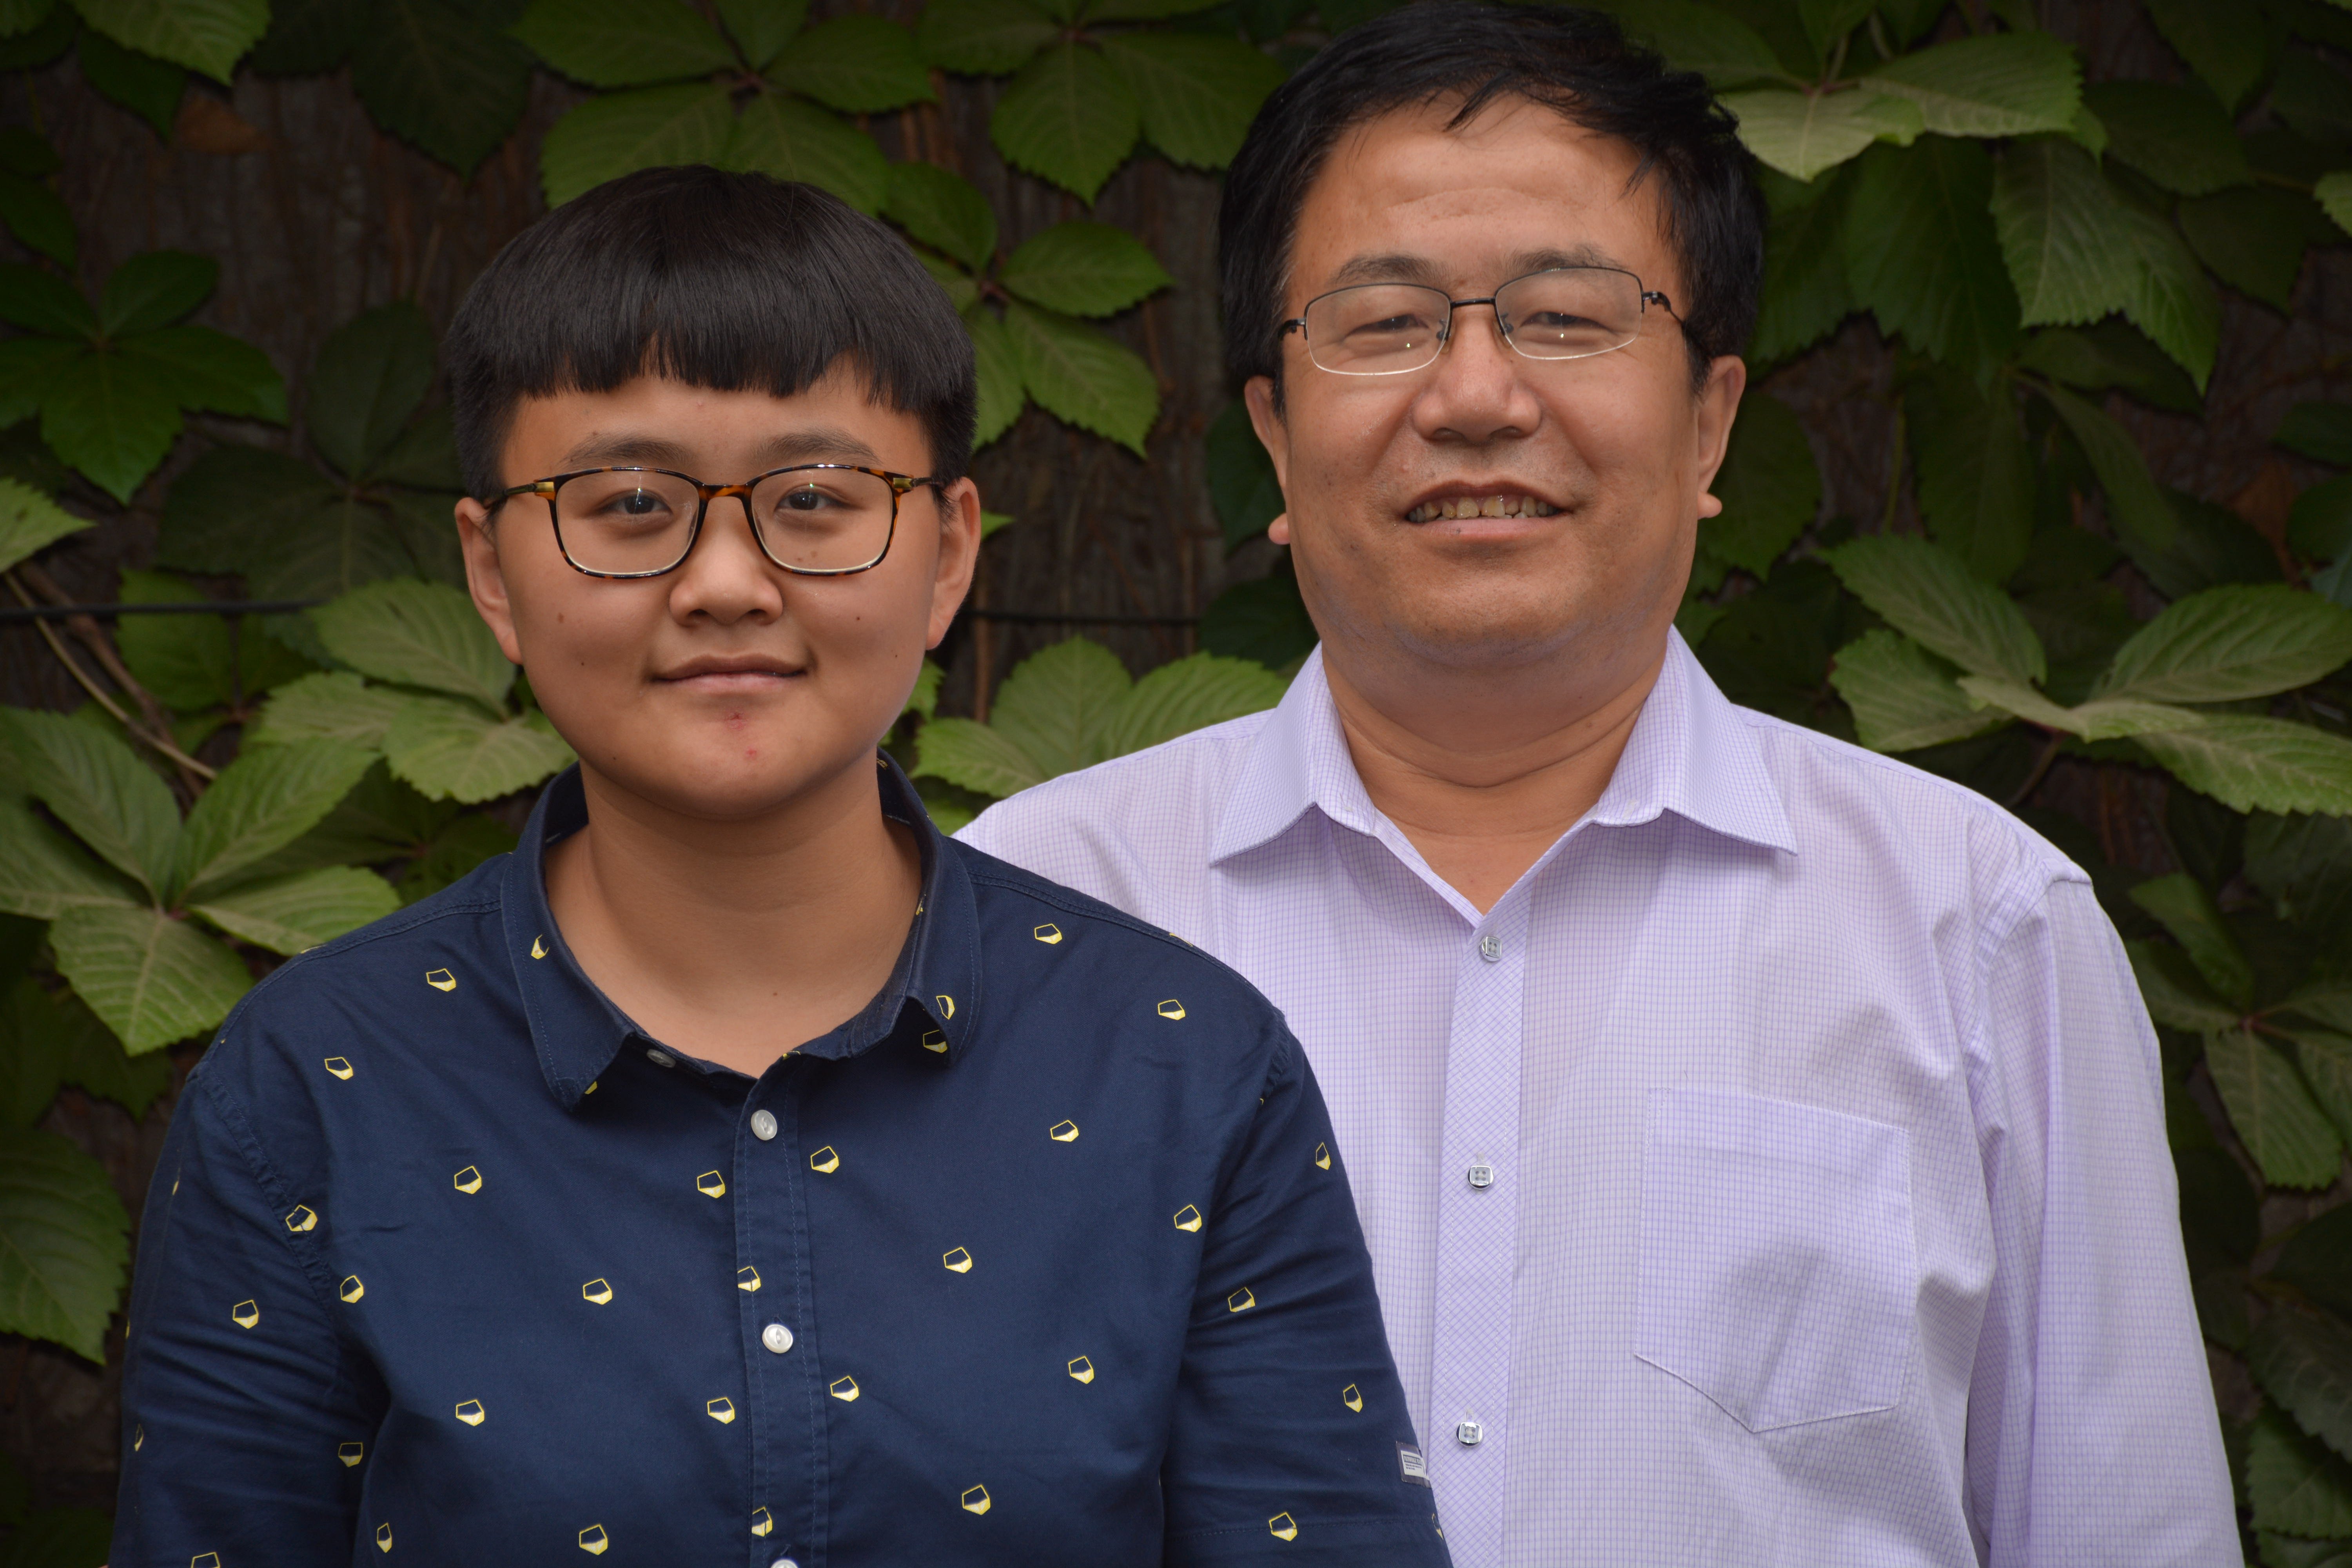
character, glasses, head, smile, vision care, shirt, natural environment, plant, dress shirt, sleeve, happy, collar, eyewear, adaptation, terrestrial plant, fun, event, grass, formal wear, team, leisure, garden, Family taking photos together, button, uniform